Mawlynnong

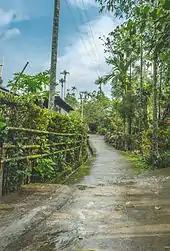
A road in Mawlynnong

As of 2019, Mawlynnong had 900 residents. , there are about 95 households in Mawlynnong. The literacy rate is 90%. Agriculture is the chief occupation of the local population, with betel nut being the main crop. During summers, one can find pineapples and lychees which are then exported to the nearby regions as well. The people residing in the community are Khasi people.